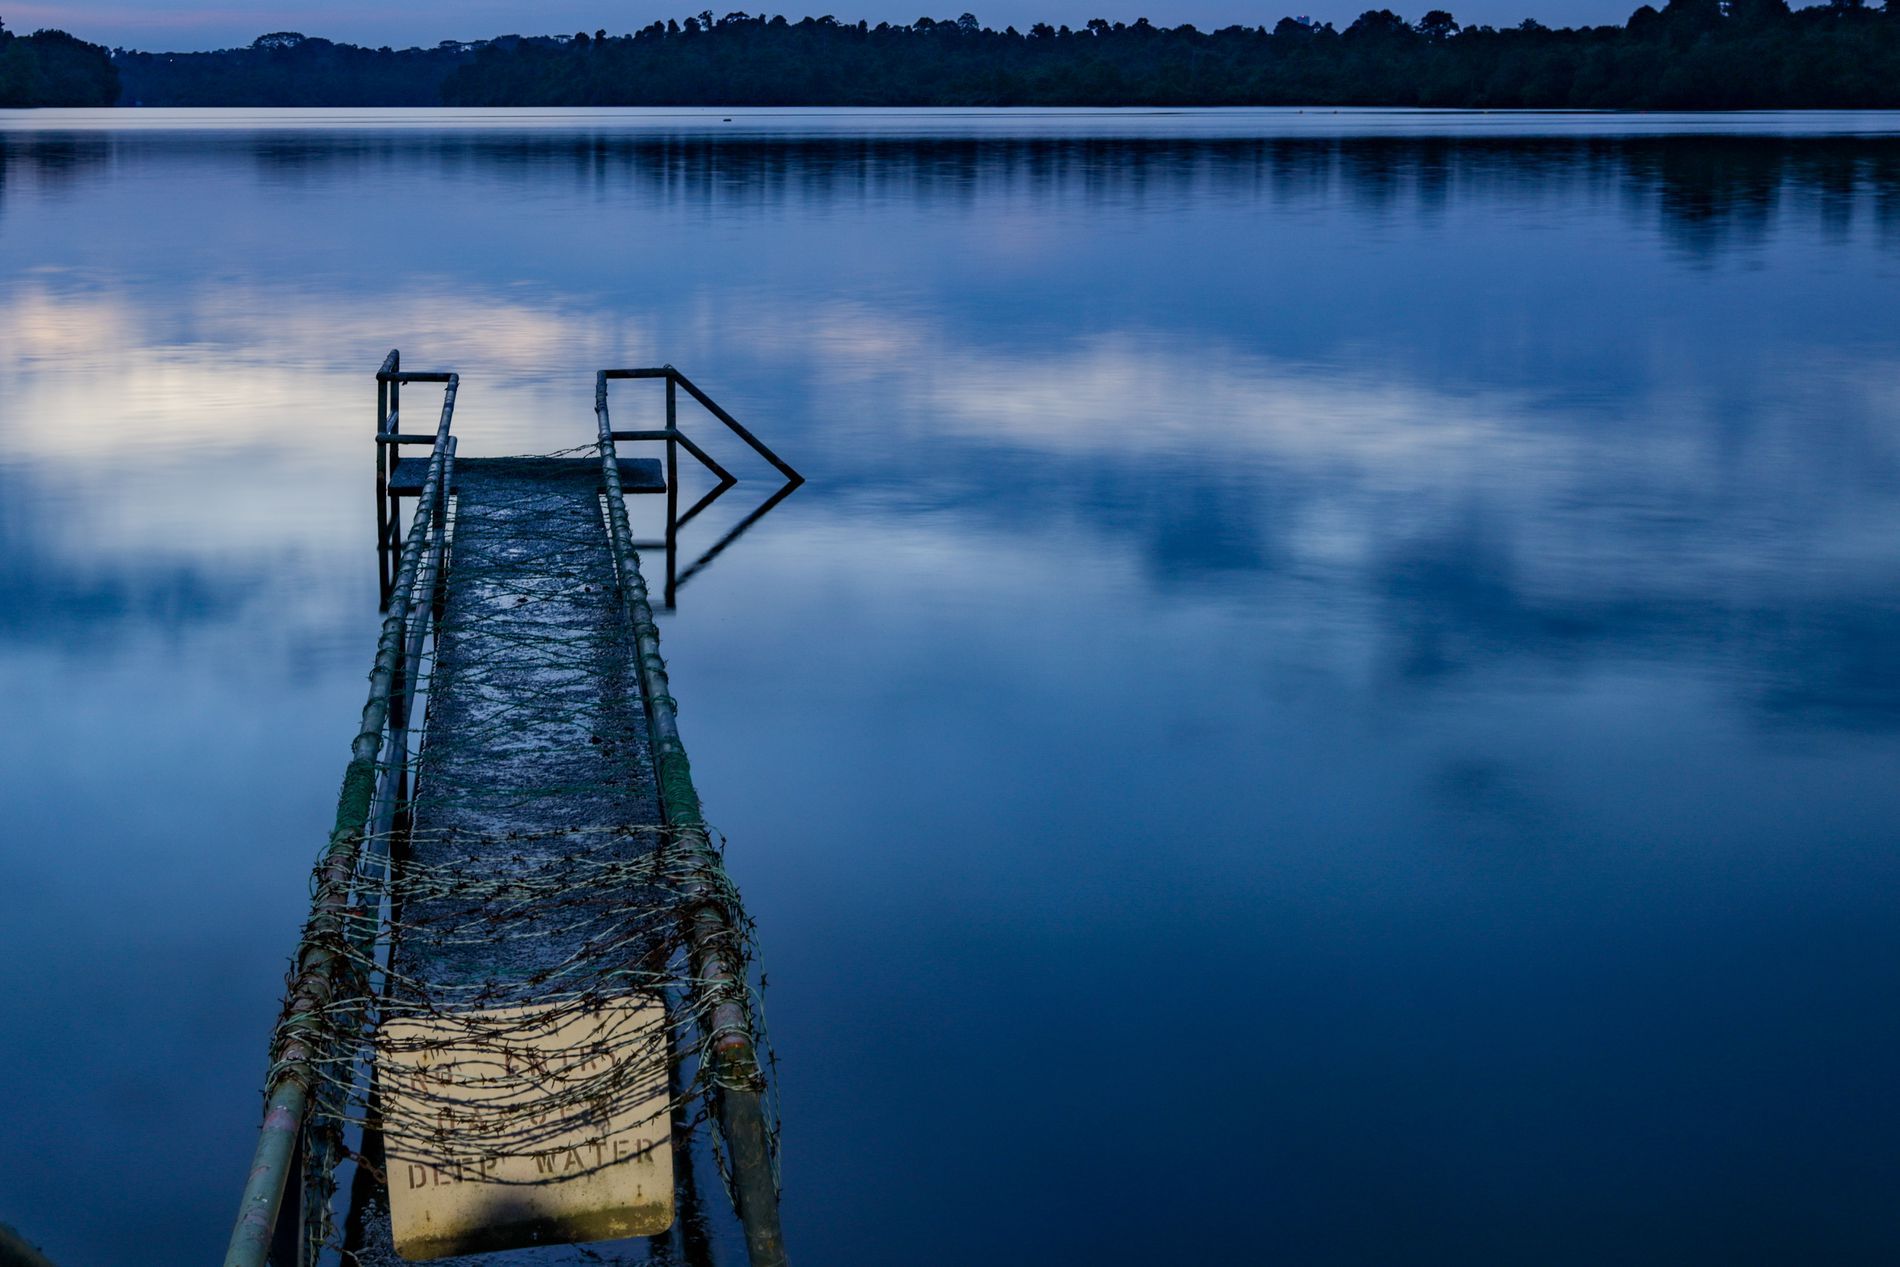
Pier into the stillness water
A magnificent picture of a metal pier in a still-water lake reflecting the sky and forest treeline, showing the beauty of nature. The pier has a sign with no entry to deep water and is closed by barbed wire.
Nature photography taken at an eye-level angle shot at dusk shows a non-used blueish metal pier that is closed by barbed wire and a beige sign with no-entry deep water on it, extending into a stillness lake that reflects the sky and forest tree line, giving the mood of peace and calmness yet mysteriousness.
Labels: Water, Waterfront, Pier, Port, Nature, Outdoors, Lake, Scenery, Boardwalk, Bridge, Handrail, Sky, forested treeline
Camera: Canon Canon EOS R
Lens: RF35mm F1.8 MACRO IS STM
Aperture: F8
Exposure: 2.5 sec
ISO: 100
Focal length: 35.0 mm